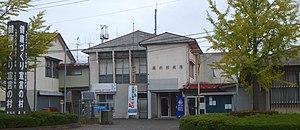
Izumizaki est un village japonais située dans la préfecture de Fukushima.